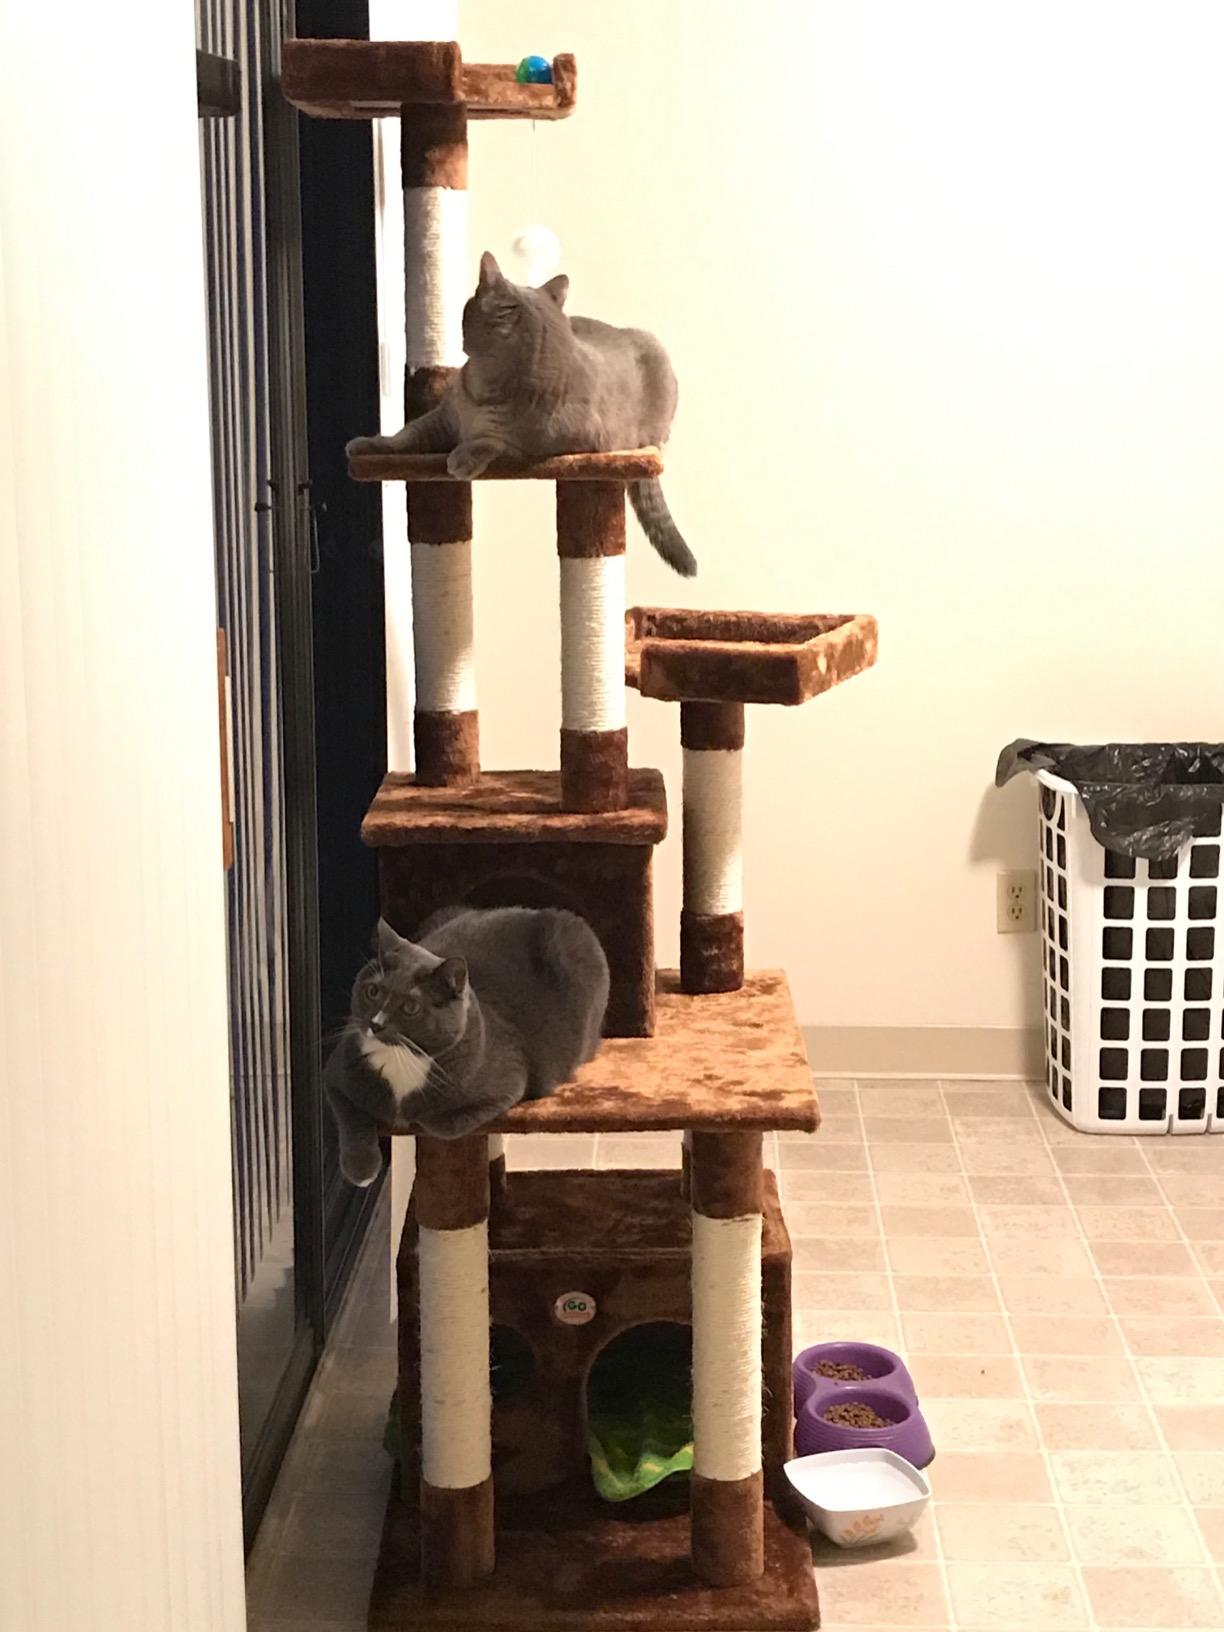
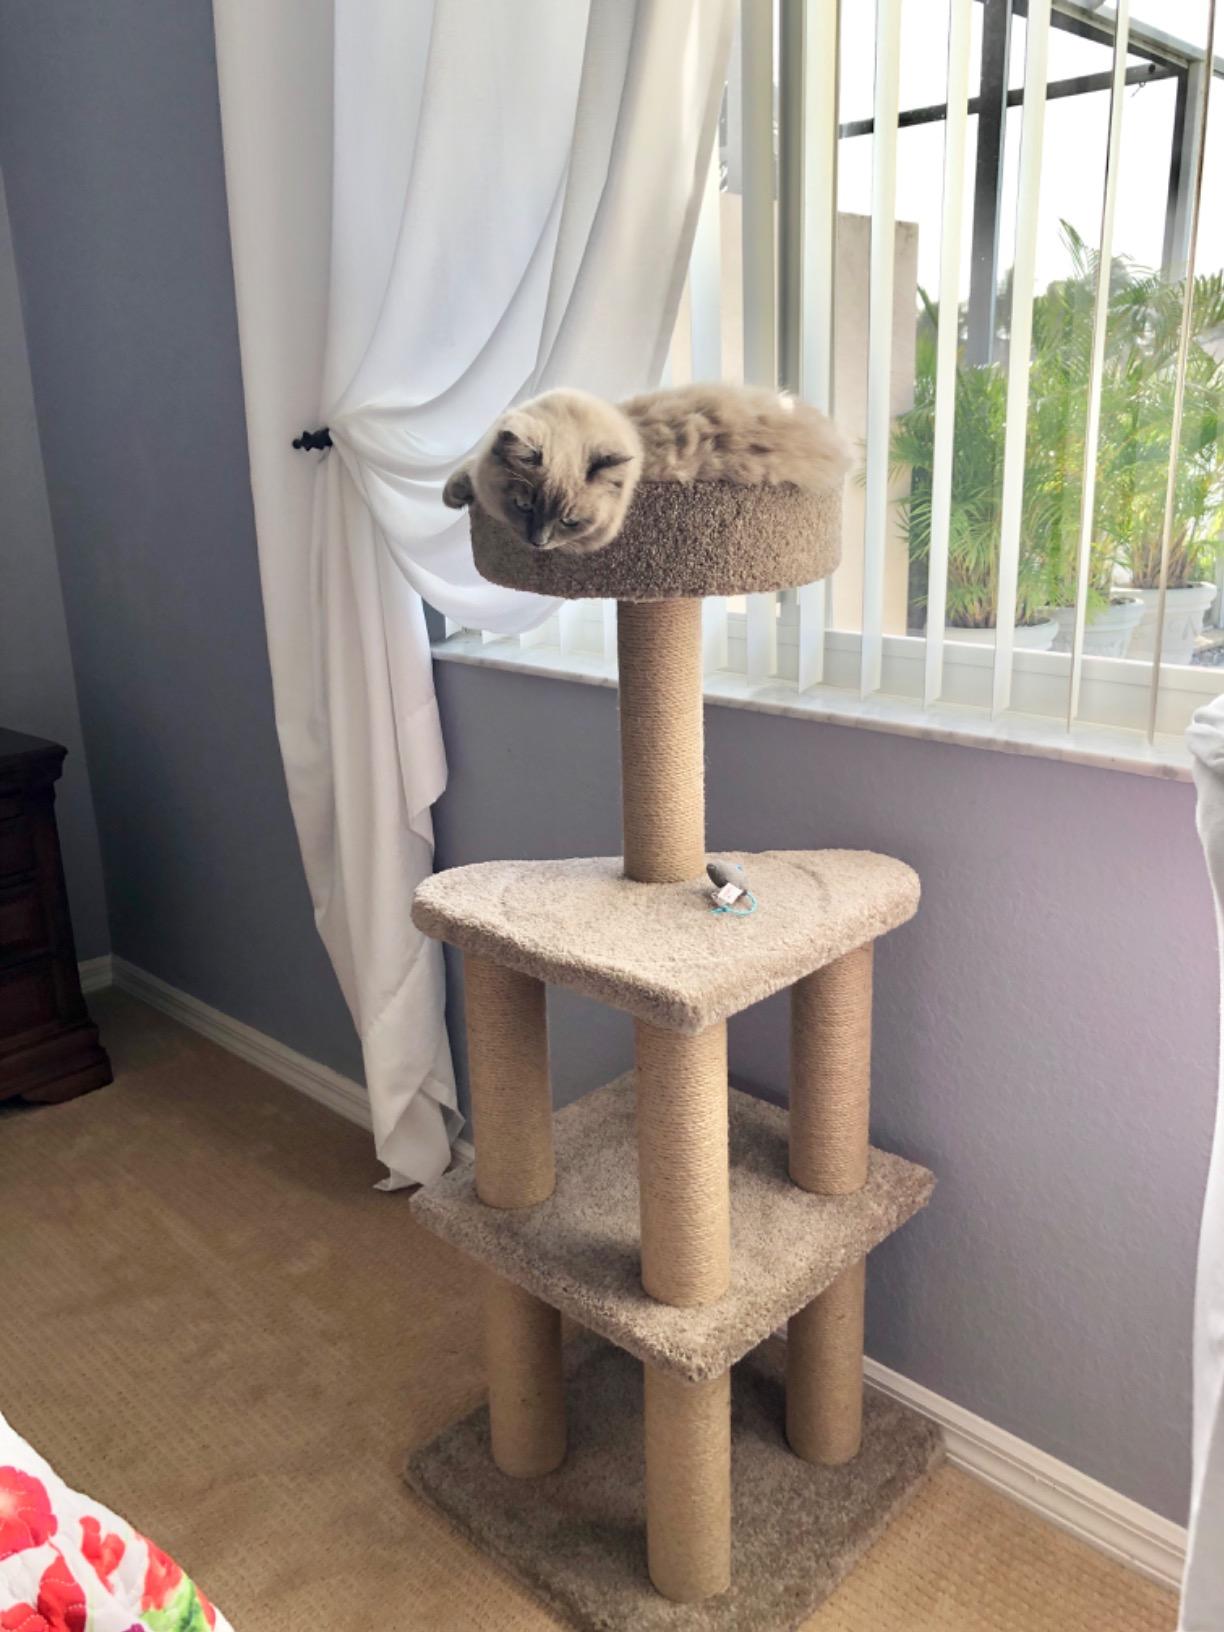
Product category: items_cat tree
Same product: no